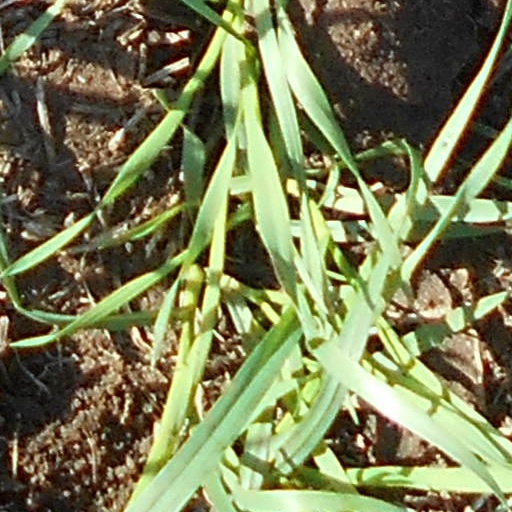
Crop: wheat